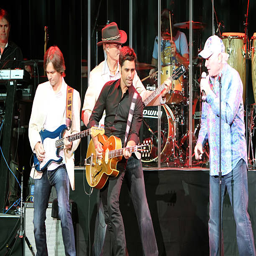
actor and rock artist perform .